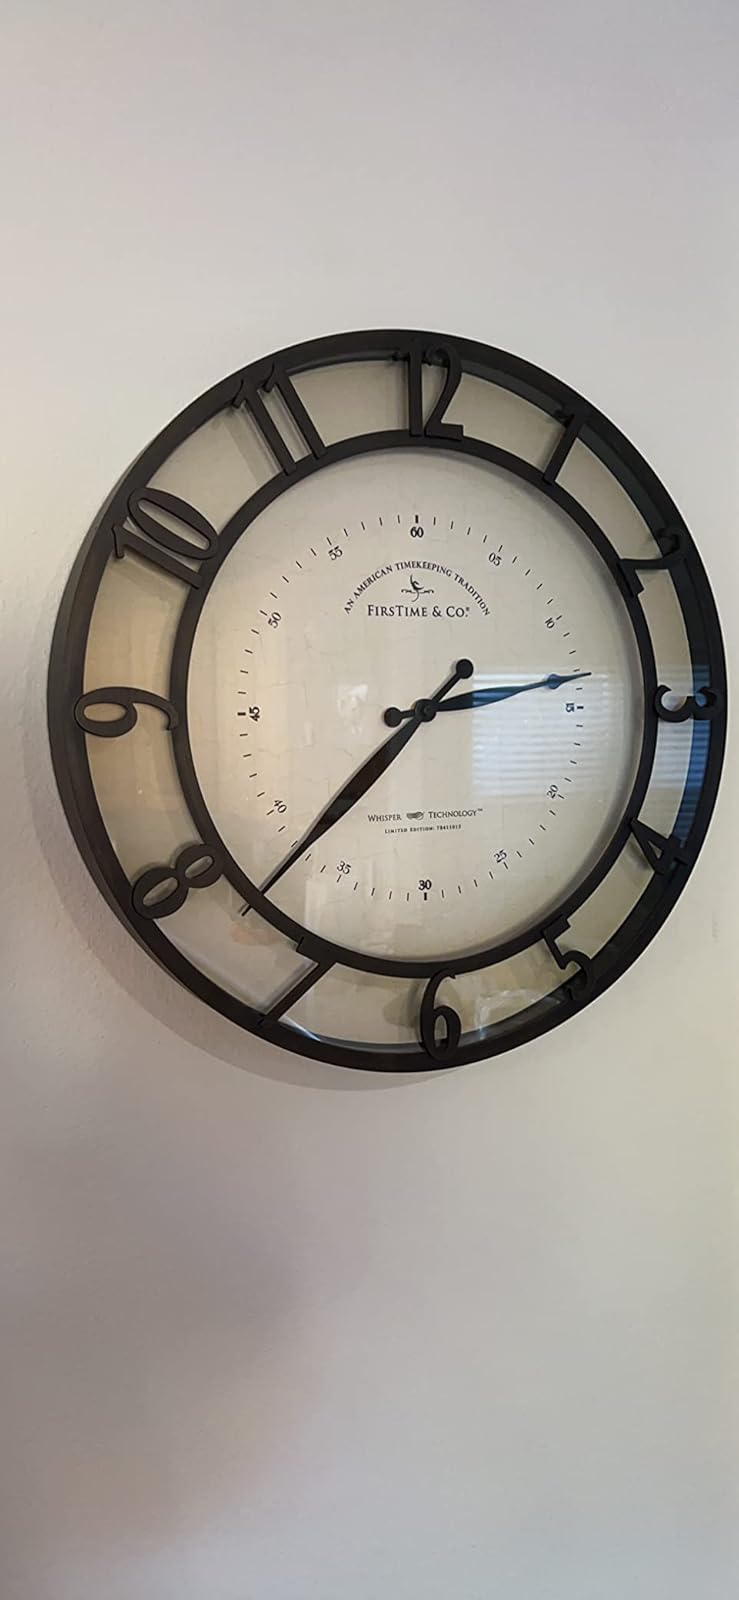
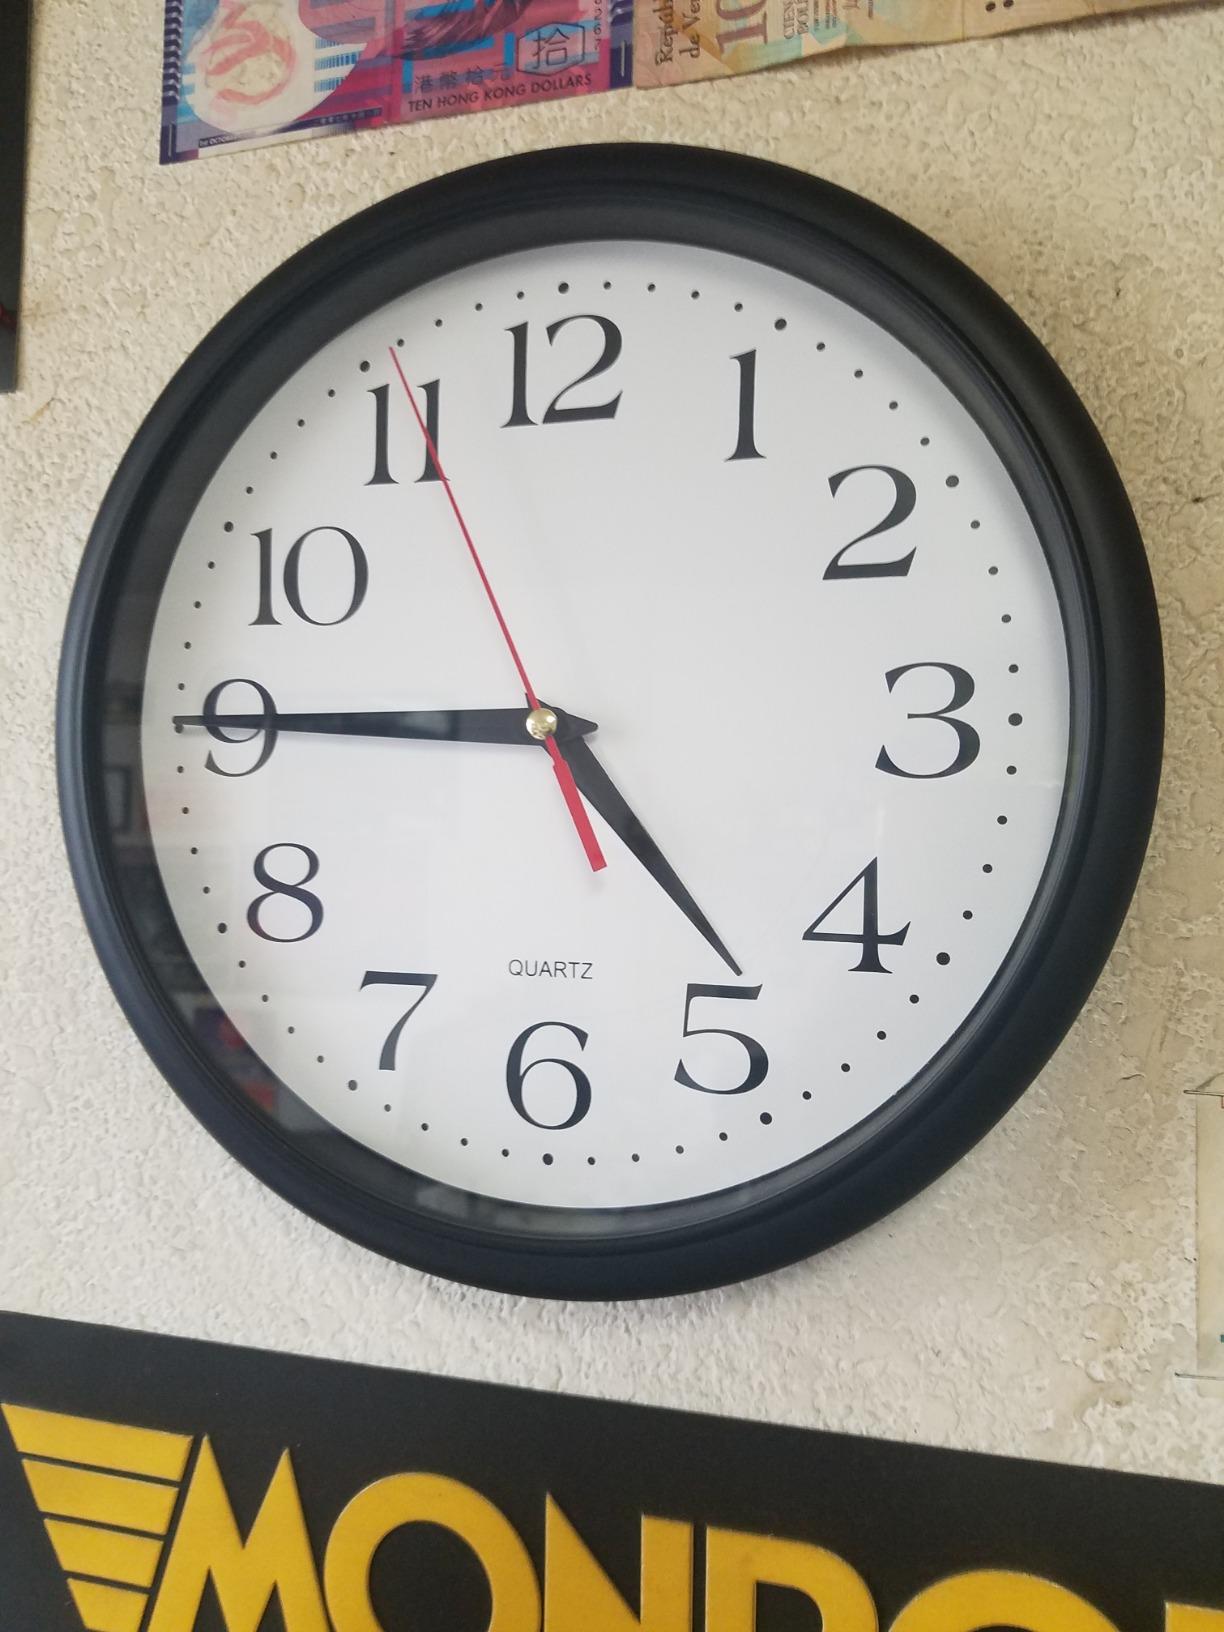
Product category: clock
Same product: no